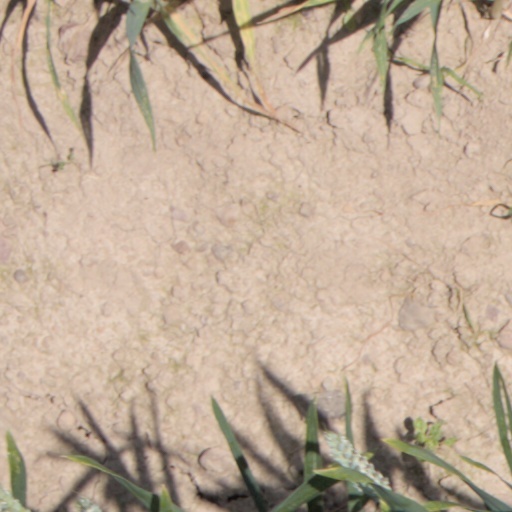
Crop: wheat